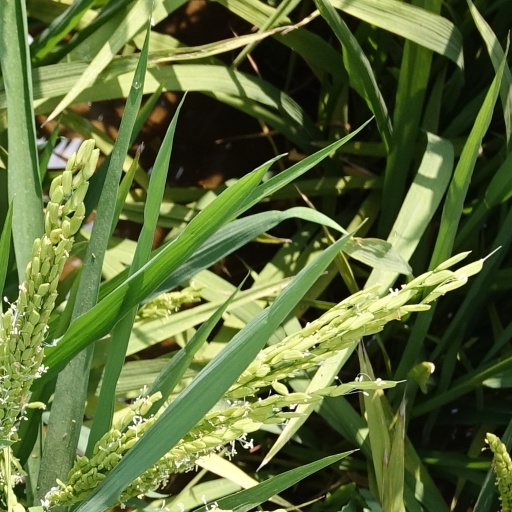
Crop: rice